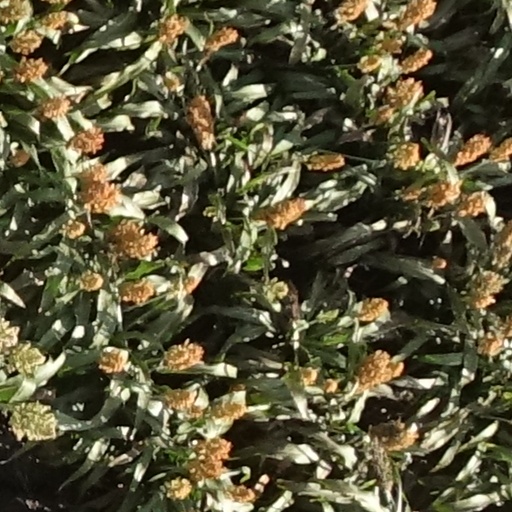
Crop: sorghum